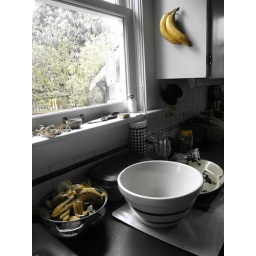
robot house kitchen in yellow. yes, more silly color experimentation.